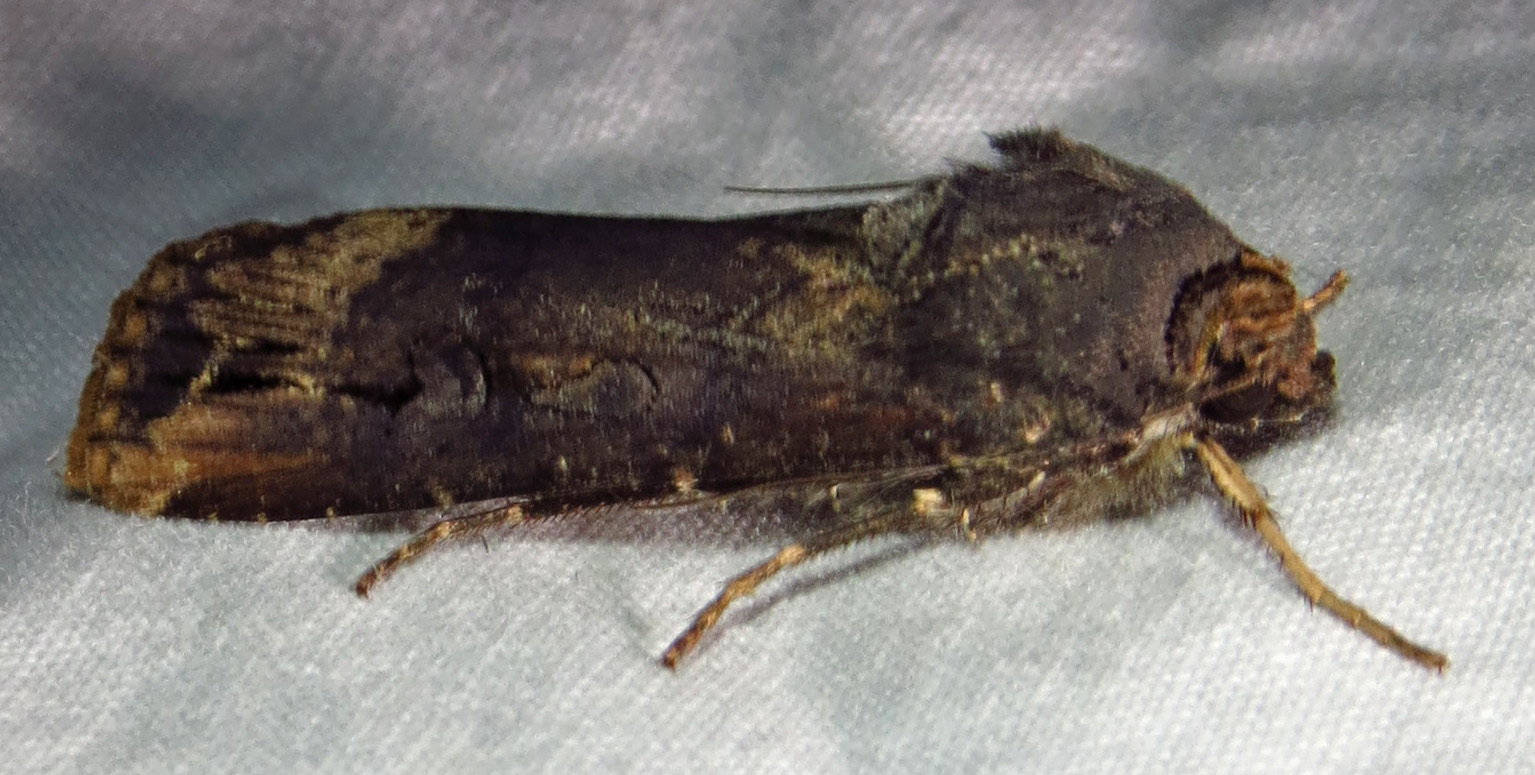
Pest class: cutworms